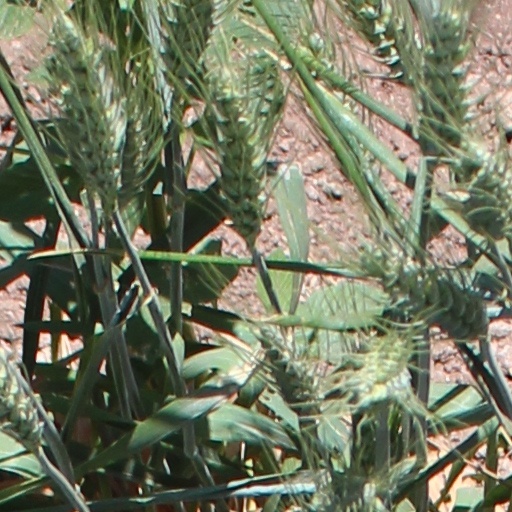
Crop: wheat